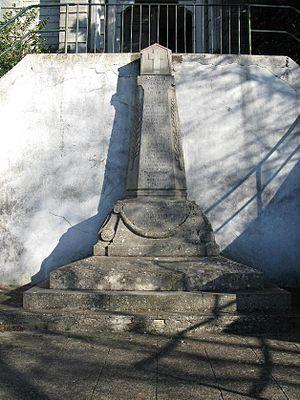
Monument aux morts de Balazuc
De 1920 à 1925, il se construit en moyenne 16 monuments par jour dans tout le pays, soldats, victoires, stèles ou simples plaques apposées dans les églises. Dans le département de l'Ardèche chaque commune a son monument s'incluant dans une catégorie de forme, statuaire et ornements que nous retrouvons sur l'ensemble des monuments français.